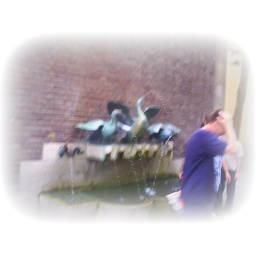
The boys cool off in a lovely bird fountain. Ooh, it was hot!